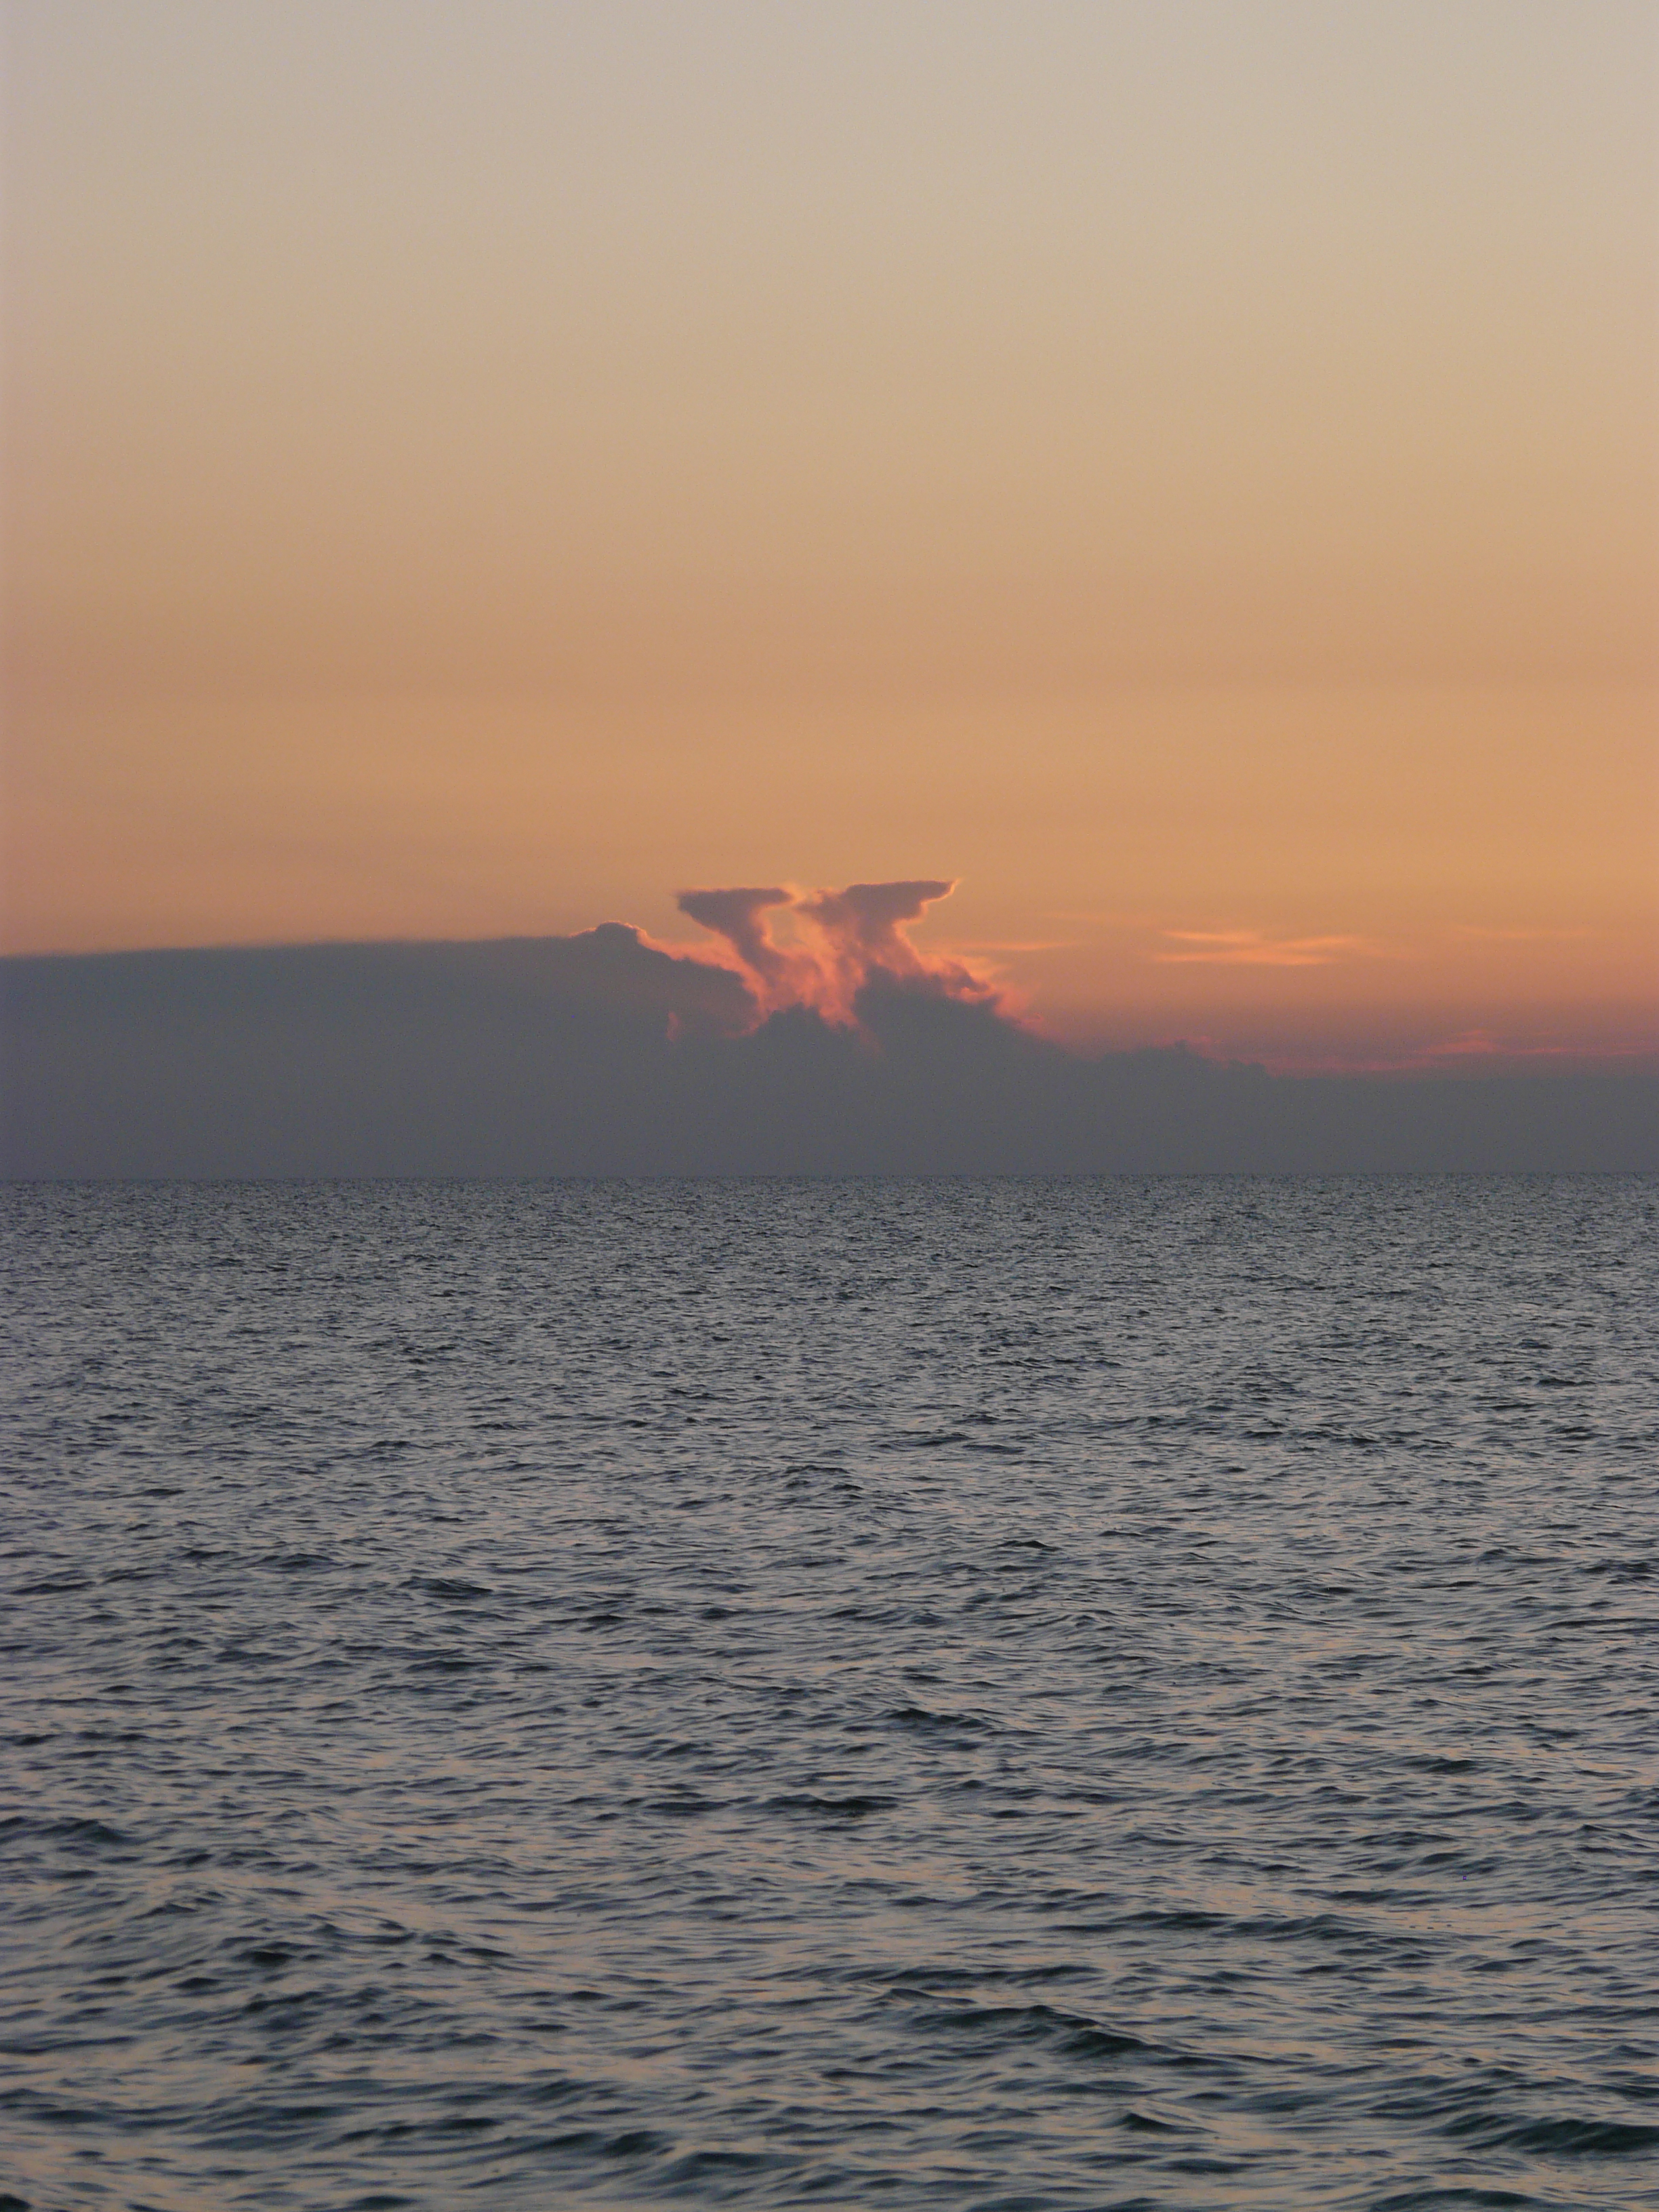
sea, sunset, waves, cloud, water, sky, afterglow, red sky at morning, sunrise, dusk, lake, liquid, landscape, horizon, astronomical object, sun, cumulus, waterway, wind wave, calm, dawn, wave, tropics, sound, channel, evening, coast, reflection, ocean, island, loch, heat, headland, bay, rock, mountain, reservoir, hill, inlet, natural landscape, wind